English Passengers

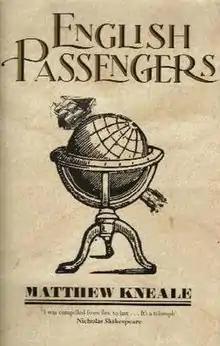
First edition (publ. Hamish Hamilton)

English Passengers is a 2000 historical novel written by Matthew Kneale, which won that year's Whitbread Book Award and was shortlisted for the Booker Prize and the Miles Franklin Award. It is narrated by 20 different characters and tells the story of a voyage to look for the Garden of Eden in Tasmania and the decimation of that island’s indigenous population of Aboriginal Tasmanians.